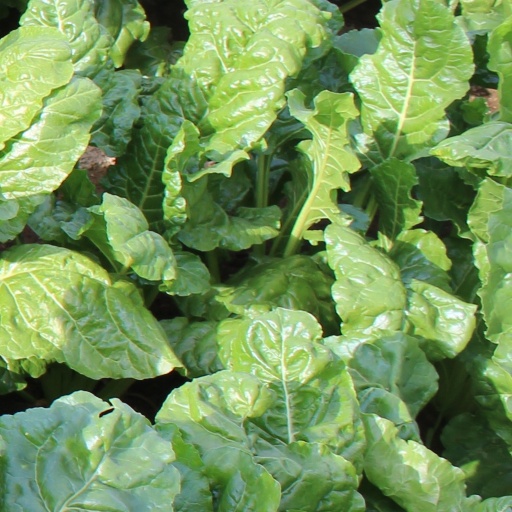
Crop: sugar beet